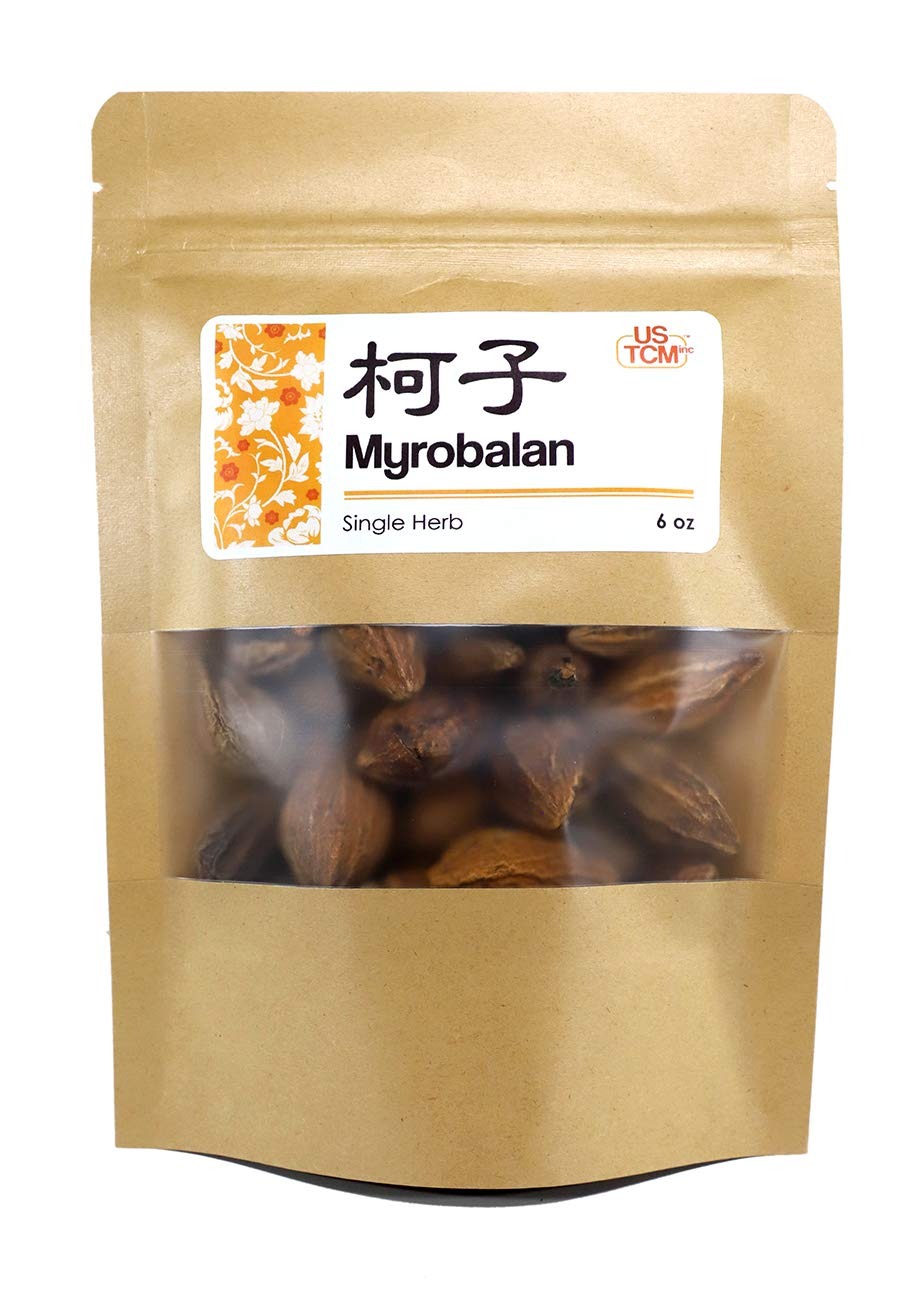
Item Name: NEW PACKAGING Myrobalan Ke Zi 柯子 6 oz
Bullet Point 1: Selected from high quality Myrobalan Ke Zi 柯子
Bullet Point 2: Naturally dried herbs
Bullet Point 3: Packed in a paper bag
Bullet Point 4: 6 Oz
Product Description: Selected from high-quality Myrobalan Ke Zi 柯子. Naturally dried herbs. Packed in a paper bag. 6 Oz<p>ALL PICTURES SHOWN ARE FOR ILLUSTRATION PURPOSE ONLY. ACTUAL PRODUCT MAY VARY DUE TO PRODUCT ENHANCEMENT.</p>
Value: 1.0
Unit: Count

Price: 10.95